Alloy-junction transistor

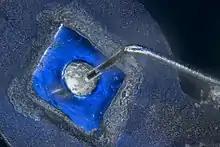
Close up view of the interior of an RCA 2N140 PNP Germanium Alloy Junction Transistor, circa 1953

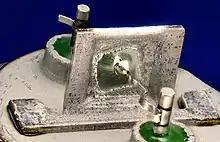
Close up view of the interior of a General Electric 2N1307 PNP Germanium Alloy Junction Transistor, 1960s

The germanium alloy-junction transistor, or alloy transistor, was an early type of bipolar junction transistor, developed at General Electric and RCA in 1951 as an improvement over the earlier grown-junction transistor.